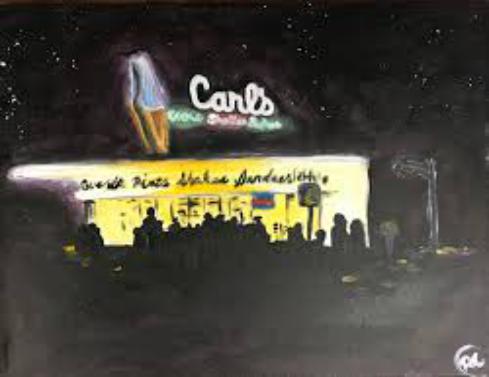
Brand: Carl's Ice Cream
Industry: Food